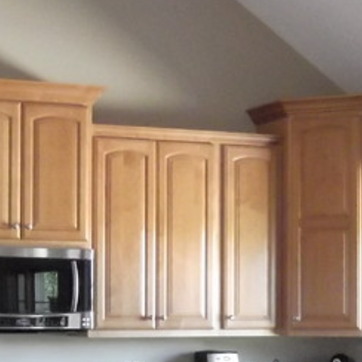
Material: wood